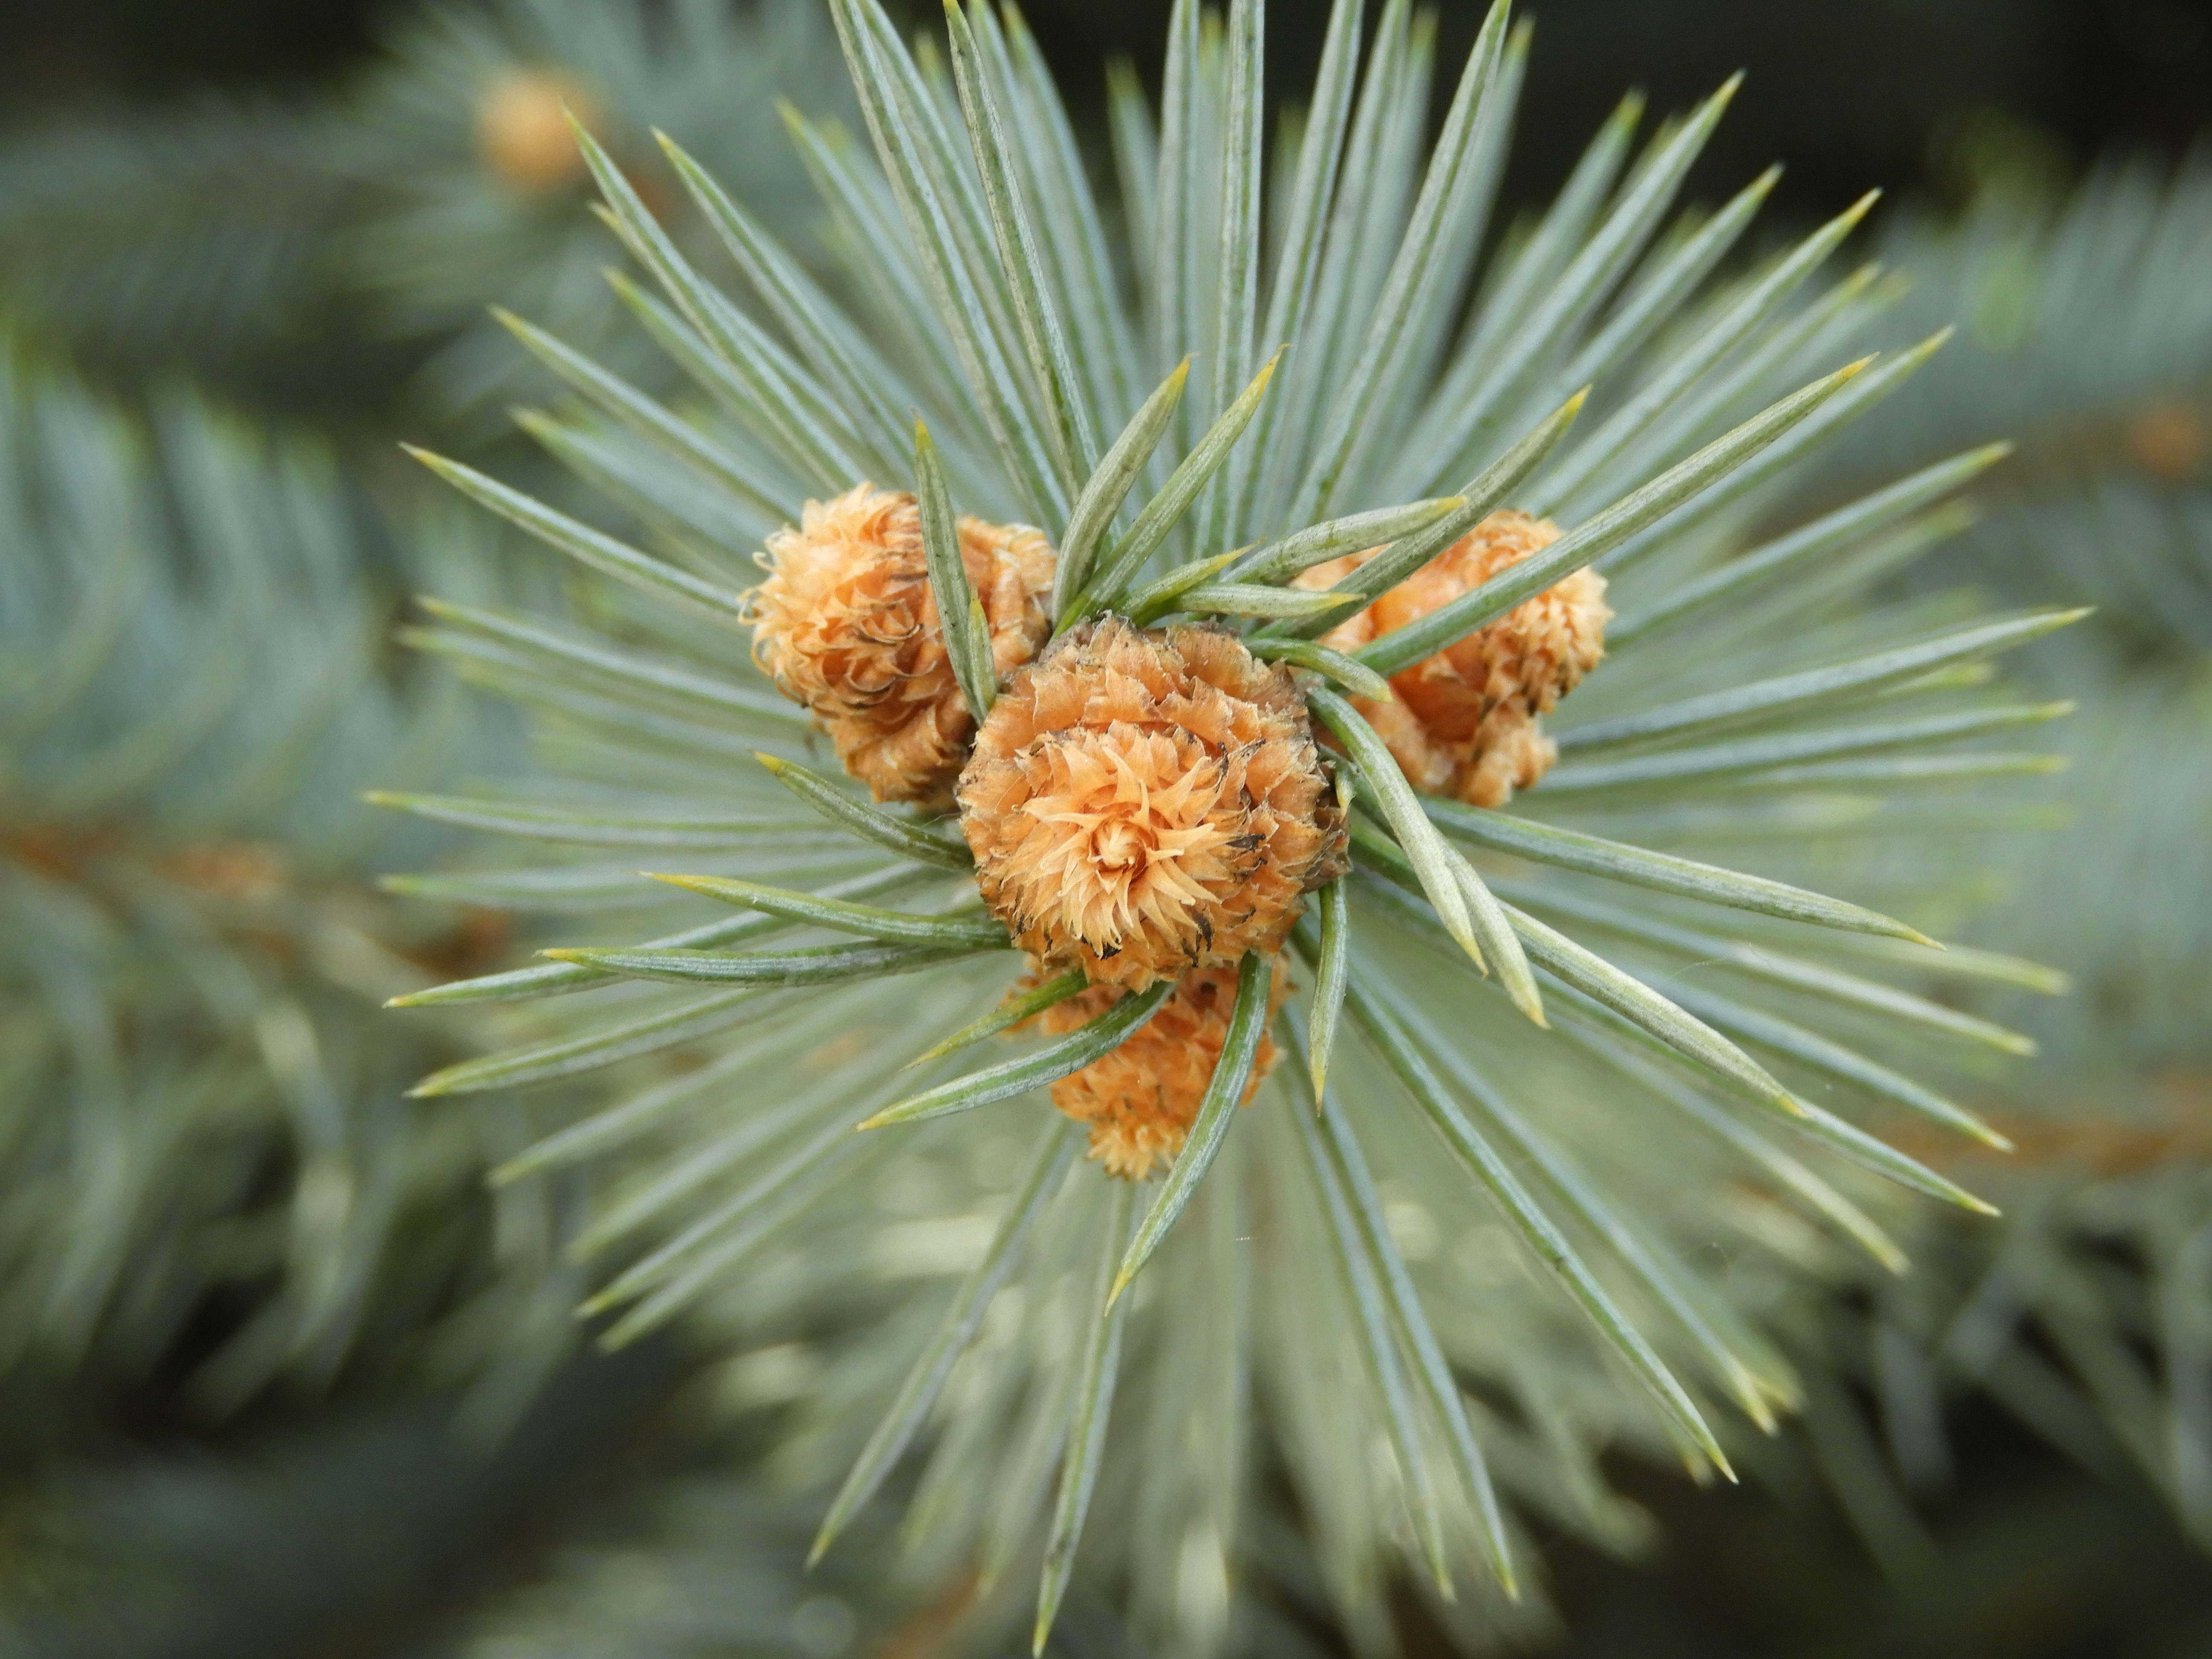
beginning, coniferous tree, cone, Columbian spruce, balsam fir, shortleaf black spruce, Jack pine, loblolly pine, white pine, Yellow fir, red pine, shortstraw pine, lodgepole pine, Larix lyalliiSubalpine Larch, western yellow pine, sugar pine, sitka spruce, Canadian fir, oregon pine, Singleleaf pine, Colorado spruce, Georgia pine, tree, silvertip fir, plant, Two needle pinyon pine, American larch, pine, American pitch pine, woody plant, pine family, conifer, spruce, flower, hackmatack, larch, fir, casuarina, evergreen